Buddhism in the United States

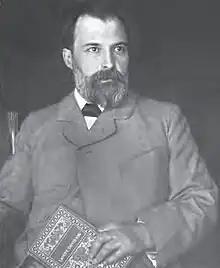
Paul Carus was an editor and collaborator with D. T. Suzuki.

An early American to publicly convert to Buddhism was Henry Steel Olcott. Olcott, a former U.S. army colonel during the Civil War, had grown interested in reports of supernatural phenomena that were popular in the late 19th century. In 1875, he, Helena Blavatsky, and William Quan Judge founded the Theosophical Society, dedicated to the study of the occult and influenced by Hindu and Buddhist scriptures. The leaders claimed to believe that they were in contact, via visions and messages, with a secret order of adepts called the "Himalayan Brotherhood" or "the Masters". In 1879, Olcott and Blavatsky traveled to India and in 1880, to Sri Lanka, where they were met enthusiastically by local Buddhists, who saw them as allies against an aggressive Christian missionary movement. On May 25, Olcott and Blavatsky took the pancasila vows of a lay Buddhist before a monk and a large crowd. Although most of the Theosophists appear to have counted themselves as Buddhists, they held idiosyncratic beliefs that separated them from known Buddhist traditions; only Olcott was enthusiastic about following mainstream Buddhism. He returned twice to Sri Lanka, where he promoted Buddhist education, and visited Japan and Burma. Olcott authored a "Buddhist Catechism", stating his view of the basic tenets of the religion.